Pinniped

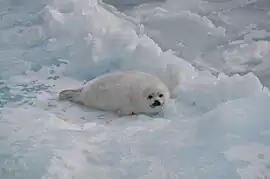
Harp seal pup. This ice-living species is vulnerable to the effects of climate change

Some modern exhibits have a pool with artificial haul-out sites and a rocky background, while others have seals housed in shelters located above a pool which they can jump into. More elaborate exhibits contain deep pools that can be viewed underwater with rock-mimicking cement as haul-out areas. The most popular captive pinniped is the California sea lion, due to its trainability and adaptability. Other commonly kept species include the grey seal and harbor seal. Larger animals like walruses and Steller sea lions are much less common. Some organizations, such as the Humane Society of the United States and World Animal Protection, object to keeping marine mammals in captivity. They state that the exhibits could not be large enough to house animals that have evolved to be migratory, and a pool could never replace the size and biodiversity of the ocean. They also state that the tricks performed for audiences are "exaggerated variations of their natural behaviors" and distract the people from the animal's unnatural environment.